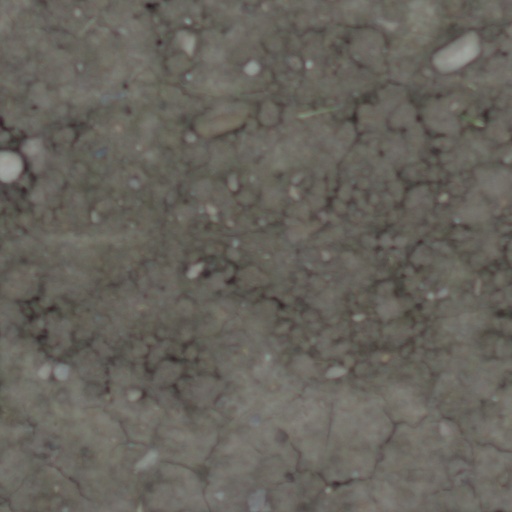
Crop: wheat